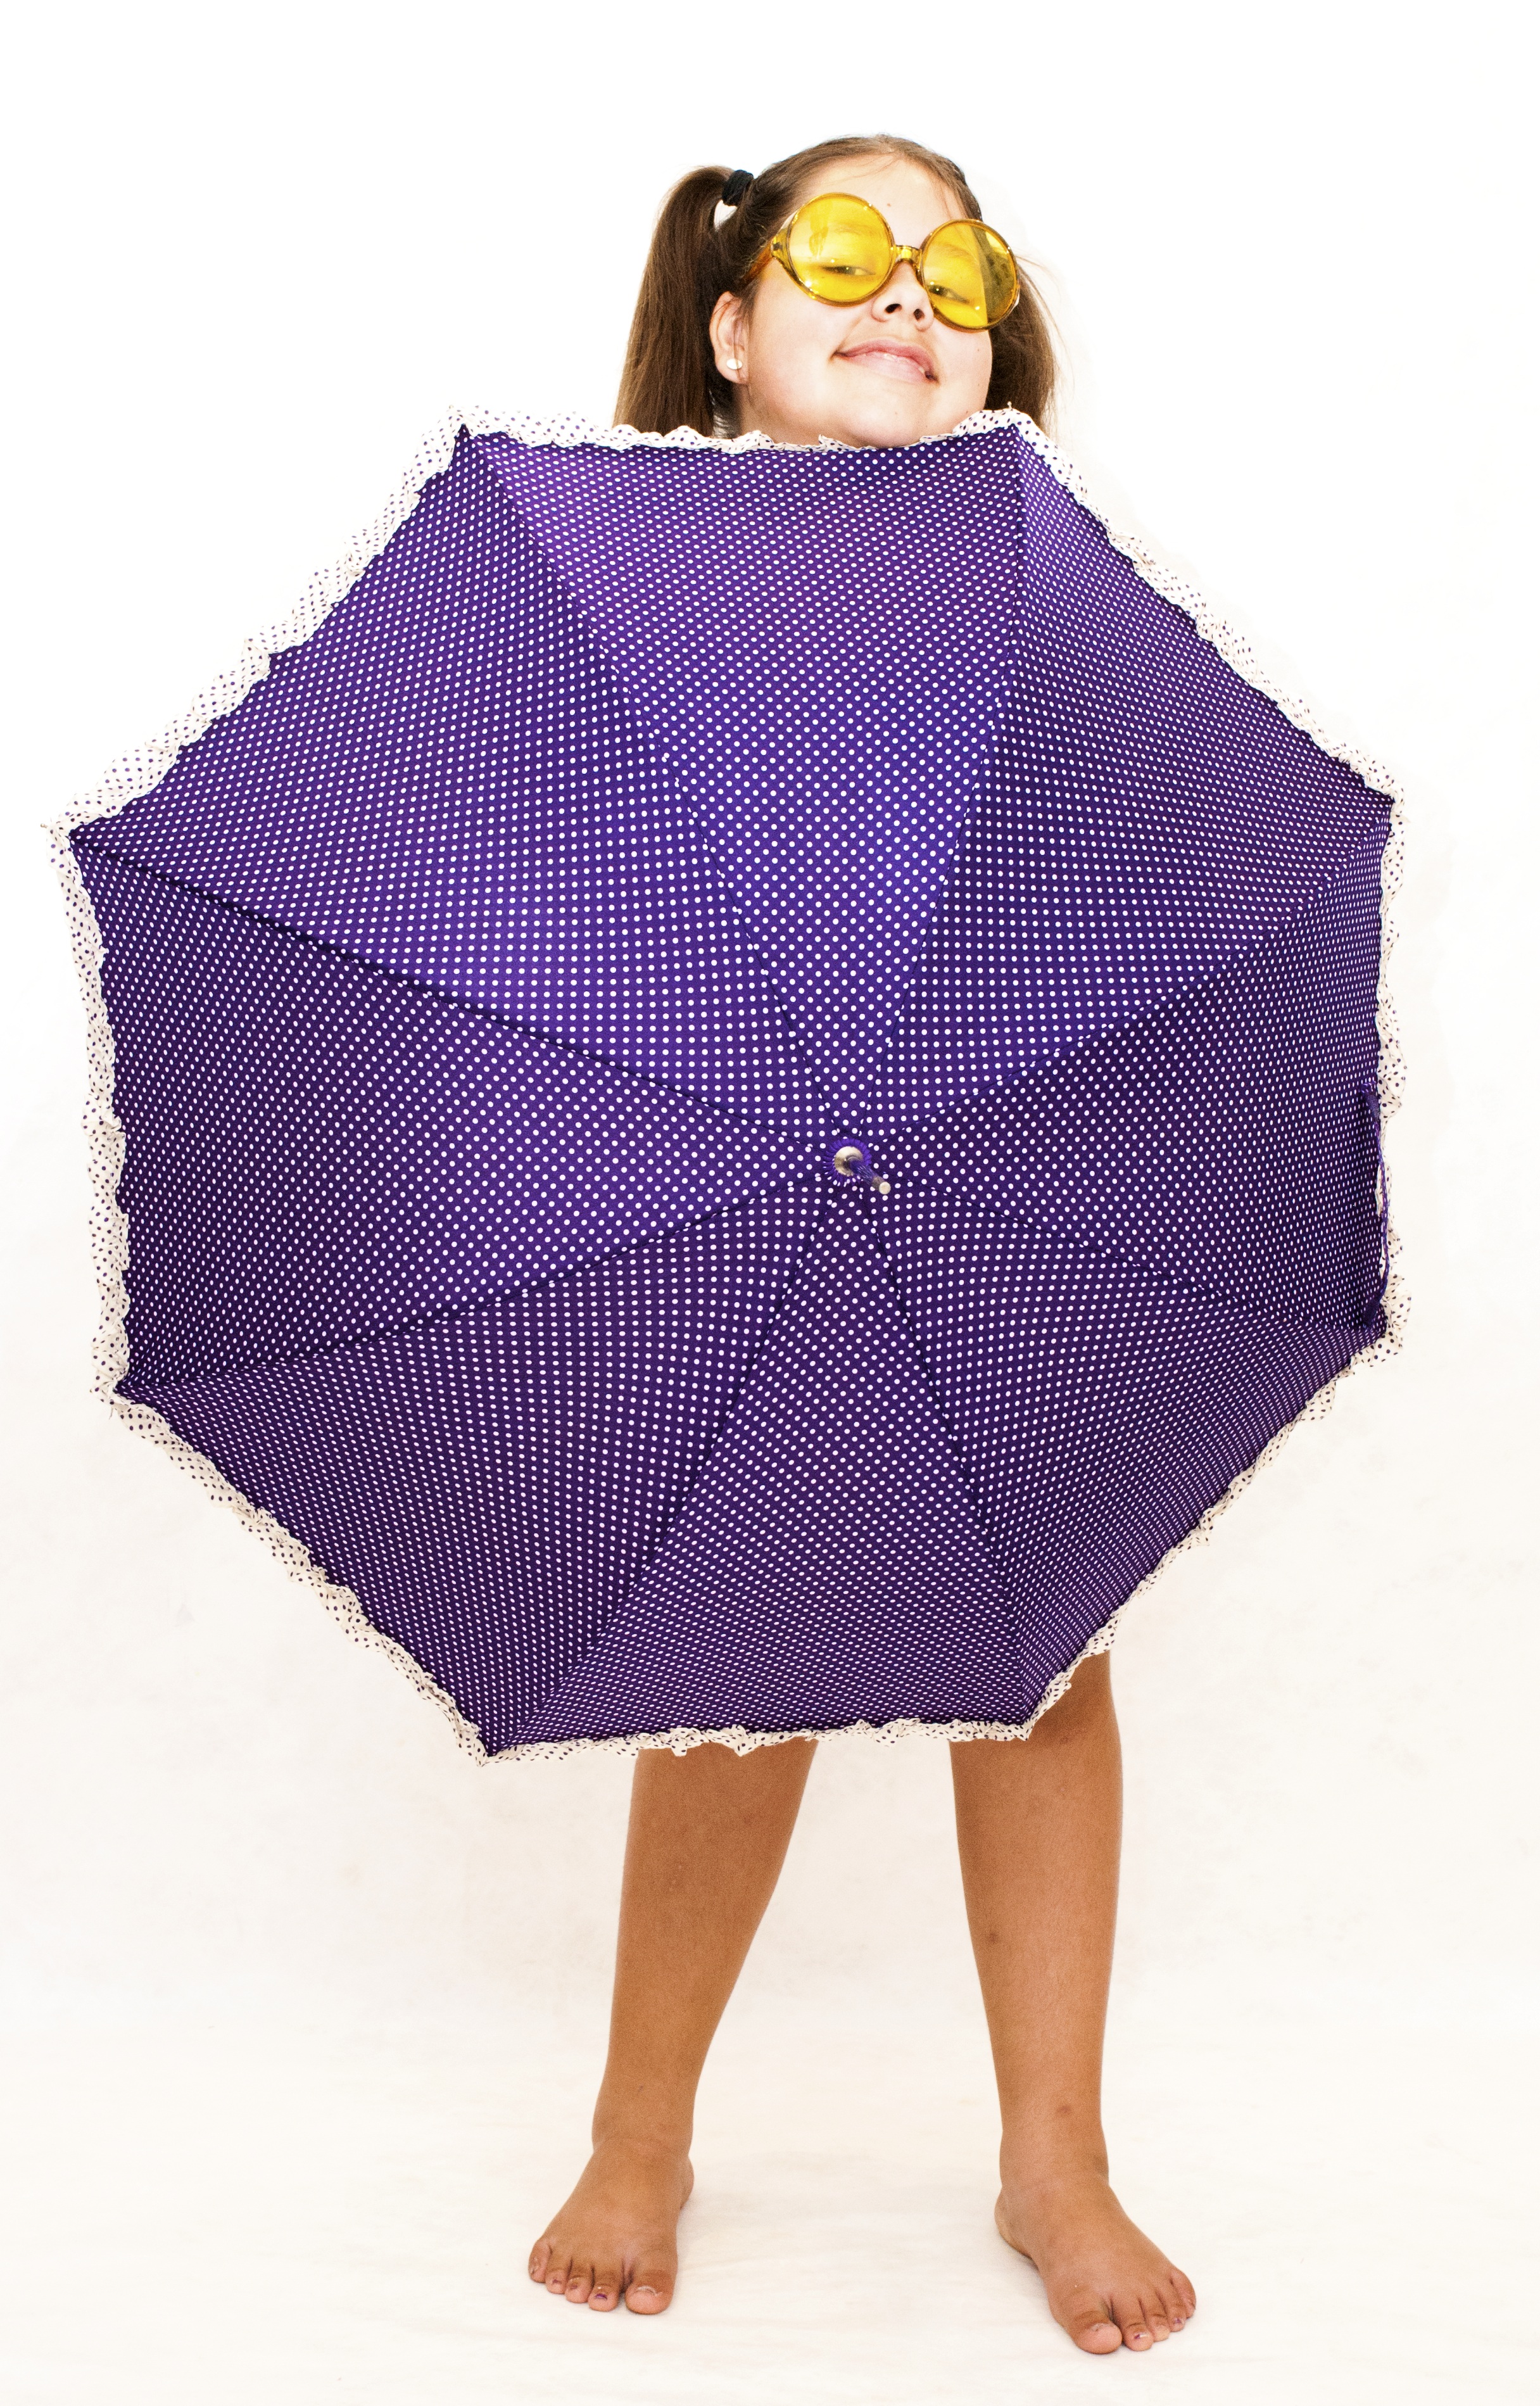
screen, purple, pattern, umbrella, clothing, pink, outerwear, textile, design, neck, parasol, magenta, costume, poncho, sleeve, shade tree, colorful umbrella